1992 Allan Cup

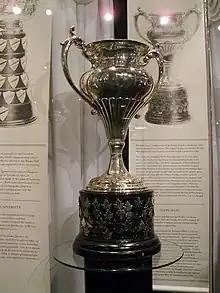
Silver bowl trophy with two large handles, mounted on a black plinth.

The 1992 Allan Cup was the Canadian senior ice hockey championship for the 1991–92 senior "AAA" season. The event was hosted by the Saint John Vito's in Saint John, New Brunswick. The 1992 tournament marked the 84th time that the Allan Cup had been awarded.